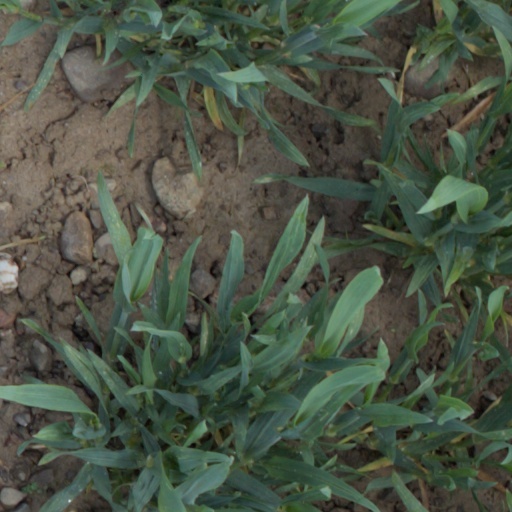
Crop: wheat